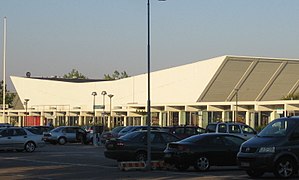
EM i håndbold 2016 (kvinder) / Spillesteder
Europamesterskabet i håndbold 2016 for kvinder var det 12. EM i håndbold for kvinder. Mesterskabet blev afholdt af European Handball Federation og blev afholdt fra 4. – 18. december 2016 i Sverige. Værtsnationen skulle have været fundet ved EHF's ordinære kongres 23. juni 2012, men Tyrkiet trak sit bud inden da.